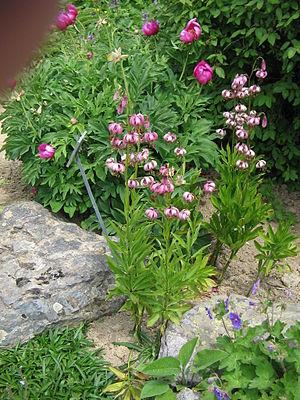
Lis martagon et Paeonia arietina
Villar-d'Arêne, orthographiée localement Villar-d'Arène ou Villar d'Arène, est une commune française située dans le département des Hautes-Alpes, en région Provence-Alpes-Côte d'Azur. Elle fait historiquement partie de l'Oisans, bien qu'administrativement elle se rattache au Briançonnais depuis la création des départements après la Révolution française de 1789. Commune rurale, elle a compté au minimum 155 habitants en 1975, évoluant depuis plusieurs années, elle regroupe 330 habitants en 2014, répartis entre un village principal et plusieurs hameaux.